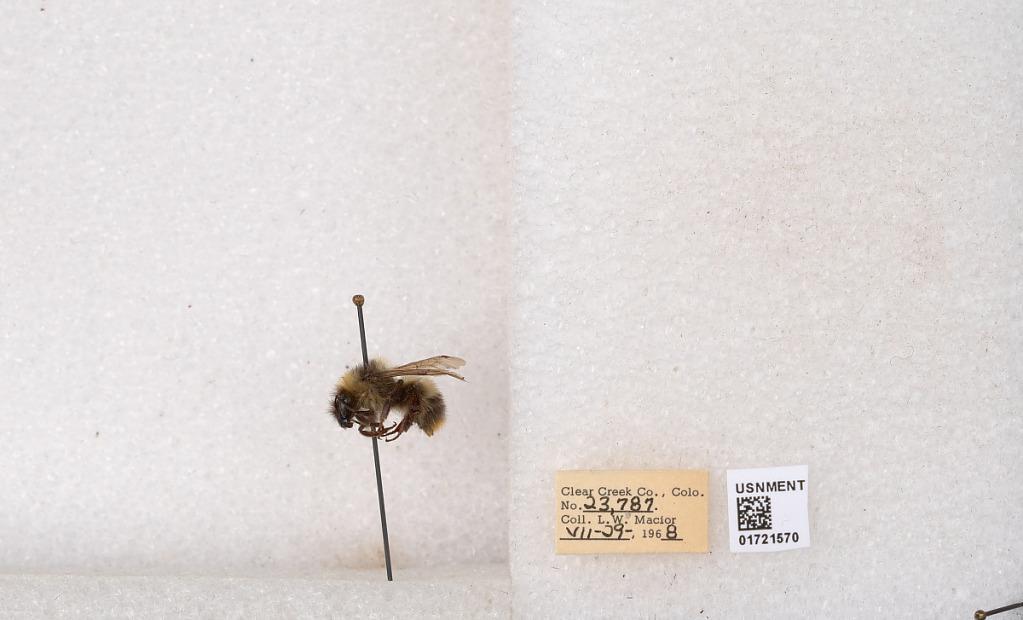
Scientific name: Bombus kirbyellus
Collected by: L. Macior
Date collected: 1968-7-29
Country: United States
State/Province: Colorado
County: Clear Creek
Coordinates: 39.6891, -105.644